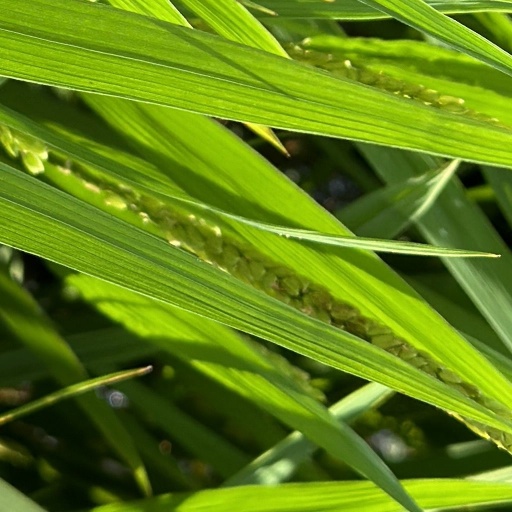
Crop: rice